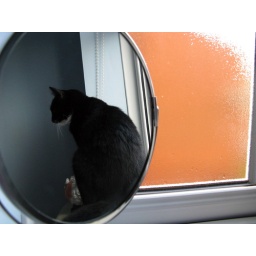
neo in the bathroom mirror